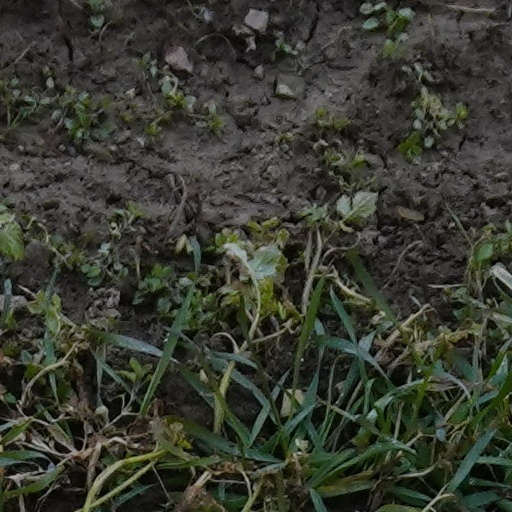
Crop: wheat